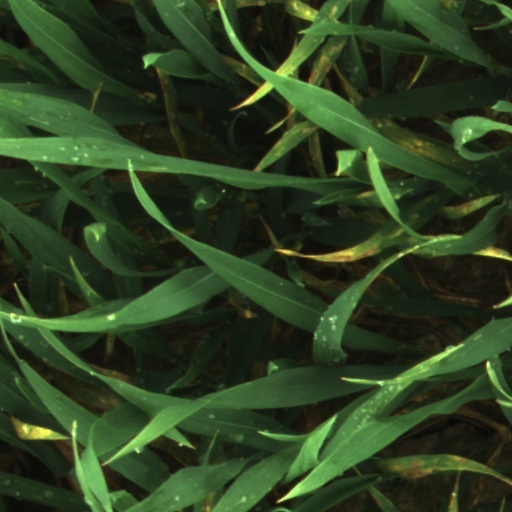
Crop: wheat